Melissa Hamilton

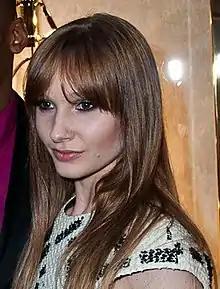
Hamilton in 2014

Melissa Hamilton (born 2 August 1989) is a Northern Irish ballet dancer and a principal dancer with the Royal Ballet, London.